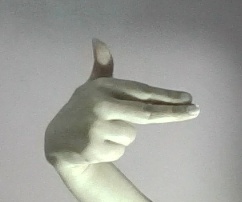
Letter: ghain